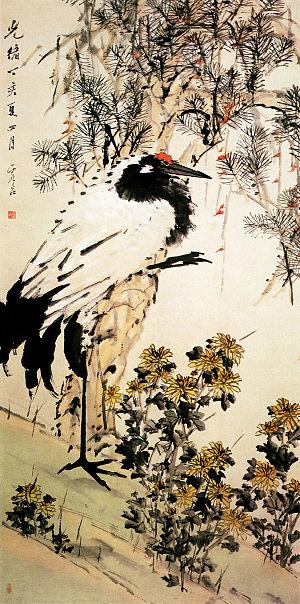
Xugu ou Xu Gu Zhu, Hiu-Kou, Hsü-Ku, de son vrai nom: Zhu, est un peintre chinois du XIXᵉ siècle originaire de Yangzhou, ville du centre de la province du Jiangsu en Chine. Il est né en 1824 et mort en 1896.